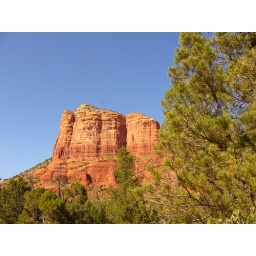
I noticed later that there was something flying above the rock during this photo.